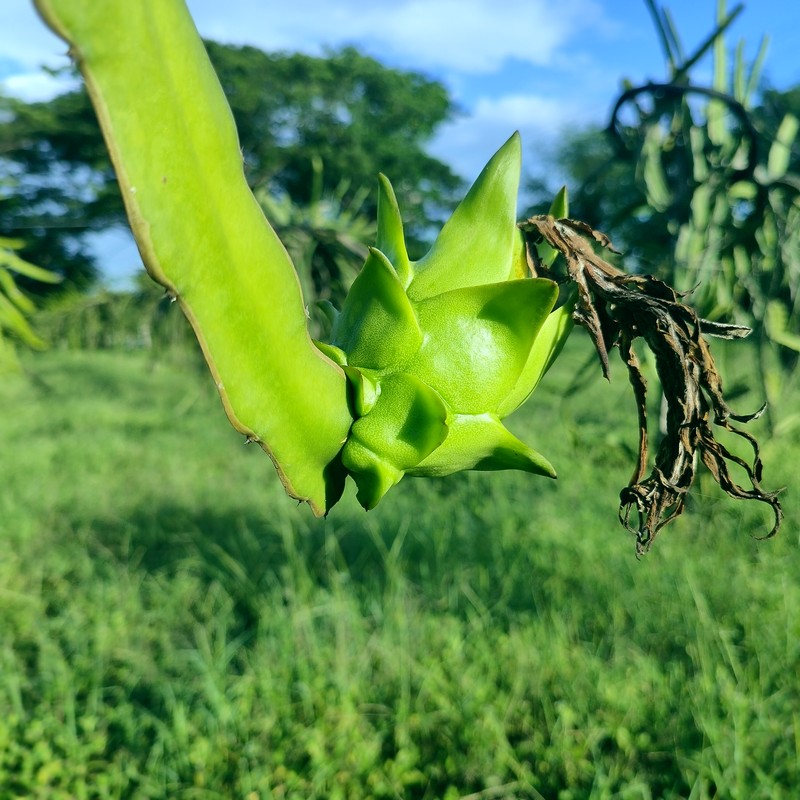
Label: Immature Dragon Fruit